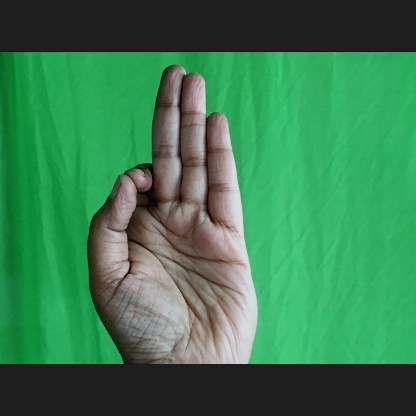
Mudra: Aralam